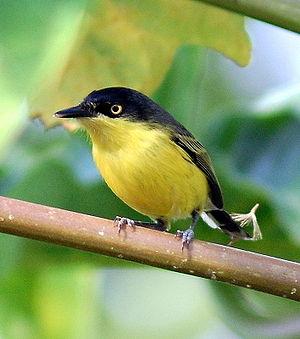
En ornithologie, le nom vernaculaire Todirostre désigne plusieurs espèces d'oiseaux de la famille des Tyrannidae.
Le Todirostre familier, aussi appelé Todirostre commun ou Todirostre à dos noir est une espèce d'oiseau de la famille des Tyrannidés.
Todirostrum est un genre d'oiseaux sud-américains de la famille des Tyrannidés, comprenant 7 espèces de todirostres.